Electron

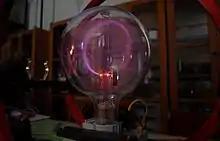
A beam of electrons deflected by a magnetic field into a circle

While studying electrical conductivity in rarefied gases in 1859, the German physicist Julius Plücker observed the radiation emitted from the cathode caused phosphorescent light to appear on the tube wall near the cathode; and the region of the phosphorescent light could be moved by application of a magnetic field. In 1869, Plücker's student Johann Wilhelm Hittorf found that a solid body placed in between the cathode and the phosphorescence would cast a shadow upon the phosphorescent region of the tube. Hittorf inferred that there are straight rays emitted from the cathode and that the phosphorescence was caused by the rays striking the tube walls. Furthermore, he also discovered that these rays are deflected by magnets just like lines of current.